Irina Derevko

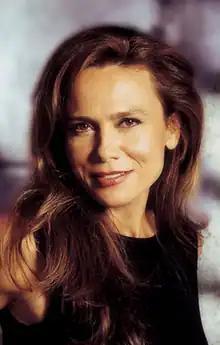
Lena Olin as Irina Derevko

Irina Derevko is a fictional character on the television series "Alias", and a main character during the second season of the series. Irina, played by Lena Olin, is the mother of the central character, Sydney Bristow.